History (European TV channel)

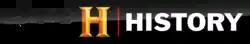
Logo used since 2020 in the United Kingdom

On 27 May 2020, History, History +1 and History 2 were renamed Sky History, Sky History +1, and Sky History 2 respectively, alongside the launch of Sky Documentaries and Sky Nature. The networks retained their strong ties with AETN, and the network's logos kept the network's insignia, being co-marketed with Sky. The network also took a new channel position formerly held by E!.